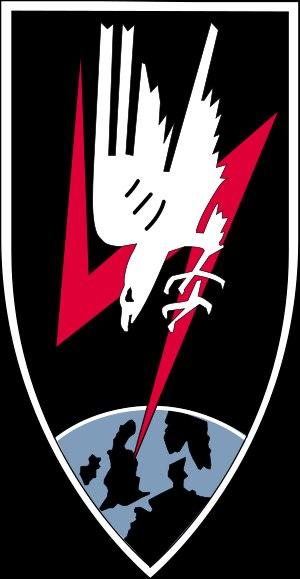
La Nachtjagd est une branche de la Luftwaffe chargée plus spécifiquement de la chasse de nuit dans la défense du Reich notamment contre les bombardiers du Royal Air Force Bomber Command conduisant les attaques de bombardement stratégique durant la Seconde Guerre mondiale. Elle ne doit pas être assimilée ou confondue avec les Nachtschlachtgruppen, unités chargées du bombardement et harcèlement nocturne.